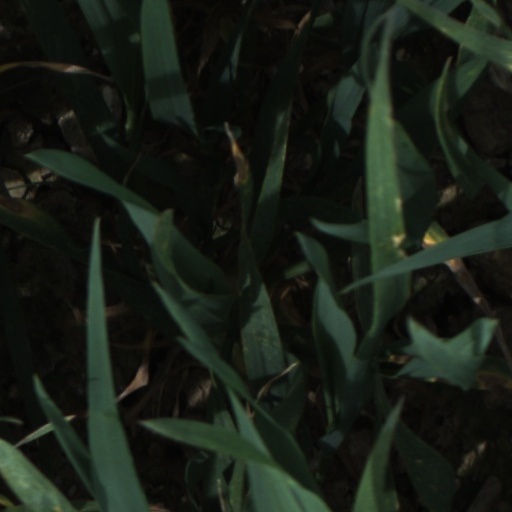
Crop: wheat